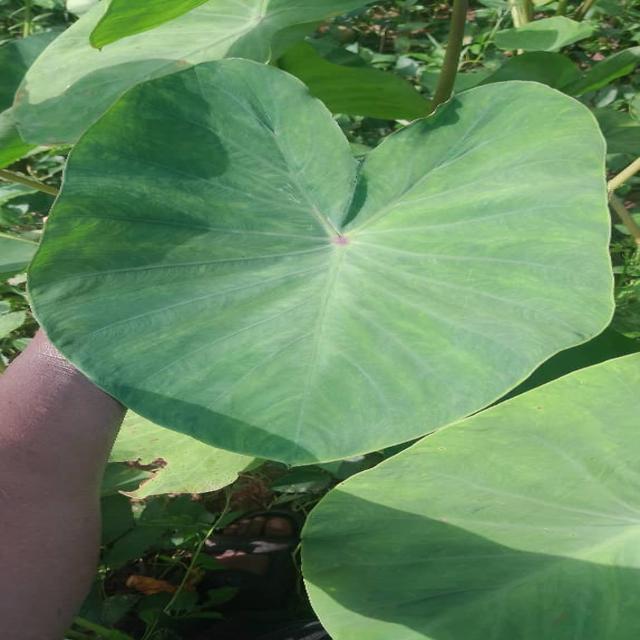
Label: Healthy